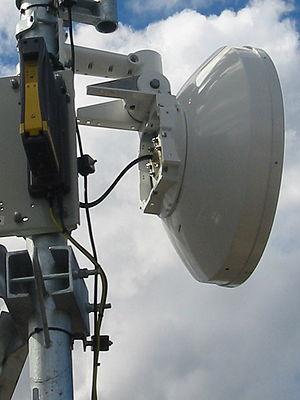
Les micro-ondes sont des rayonnements électromagnétiques de longueur d'onde intermédiaire entre l'infrarouge et les ondes de radiodiffusion.